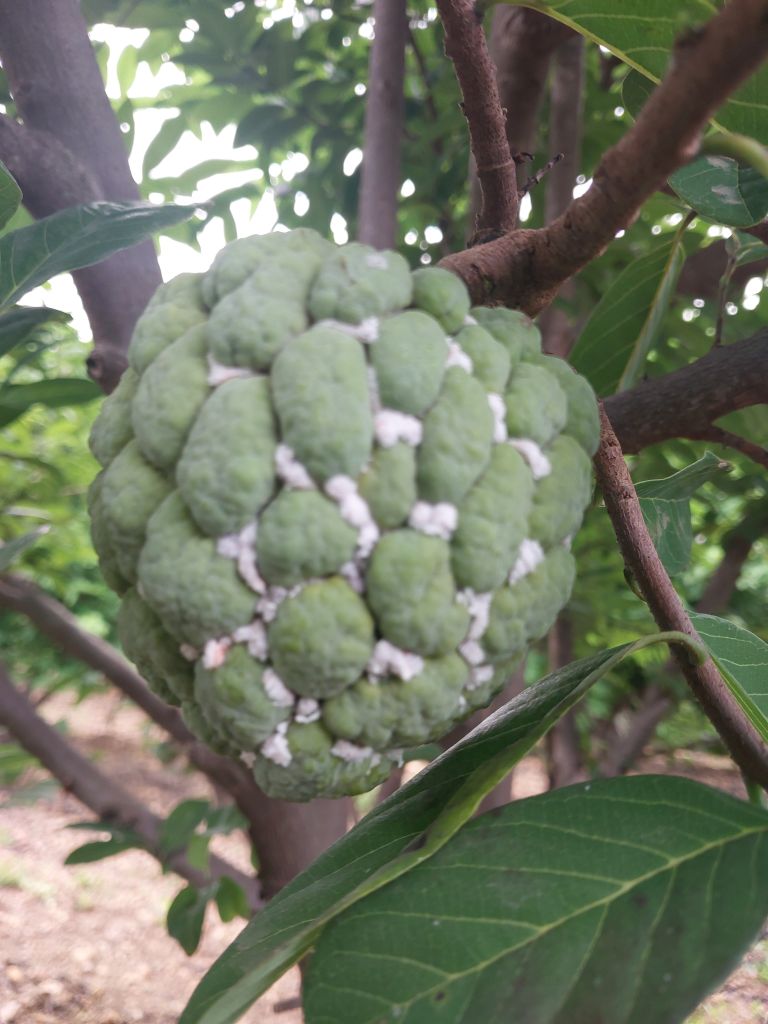
Disease label: Mealy Bug